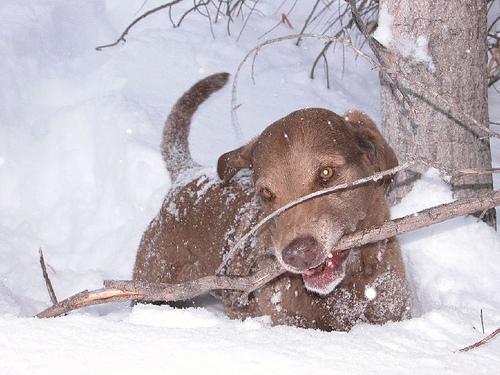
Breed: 215-n000075-Chesapeake_Bay_retriever